Dolf Joekes

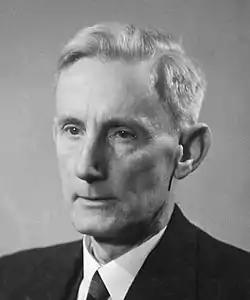
Dolf Joekes in 1946

Adolf Marcus "Dolf" Joekes (5 May 1885 – 1 April 1962) was a Dutch politician and diplomat of the Free-thinking Democratic League (VDB) and later co-founder of the Labour Party (PvdA) and businessman.